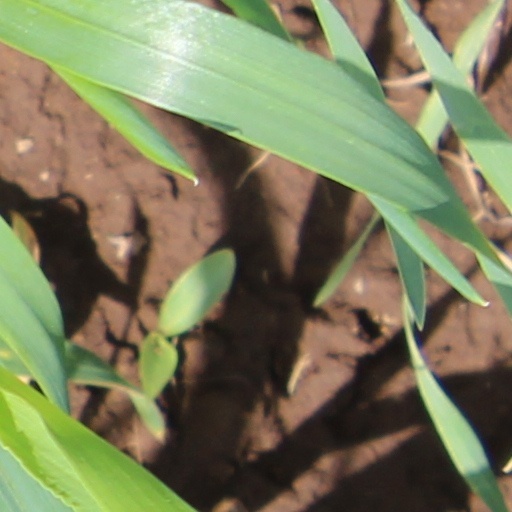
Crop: wheat